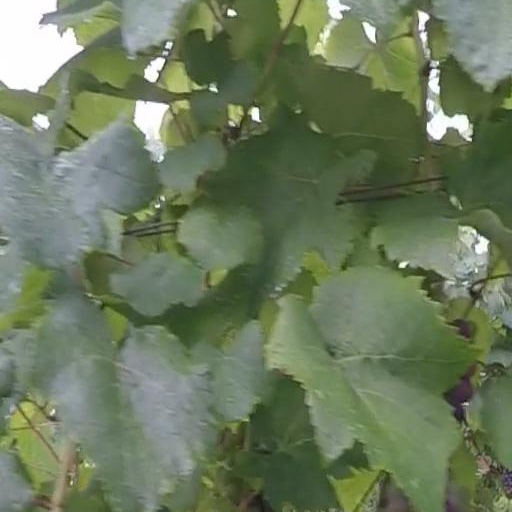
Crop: grape